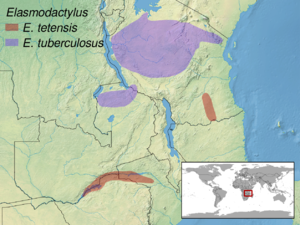
Elasmodactylus est un genre de geckos de la famille des Gekkonidae.